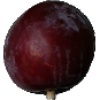
Label: Plum 1